Leiria

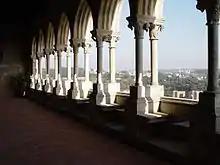
Gothic gallery in the Castle of Leiria.

Gonçalo Lopes took office as the Mayor of Leiria on 26 August 2019, after the resignation of his predecessor. He was elected for a full term following the 2021 local elections.